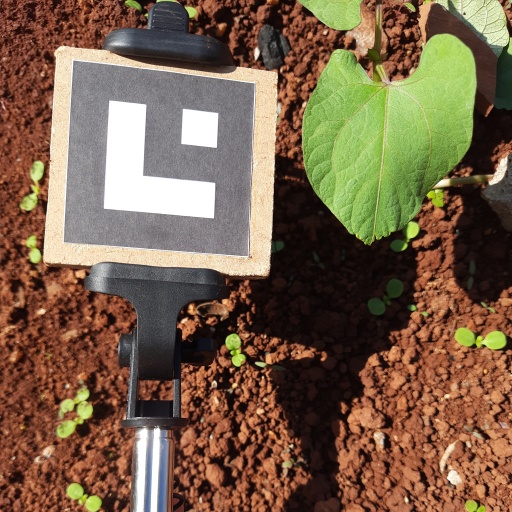
Observations: wavy surface, eating holes in the edge, under sunlight